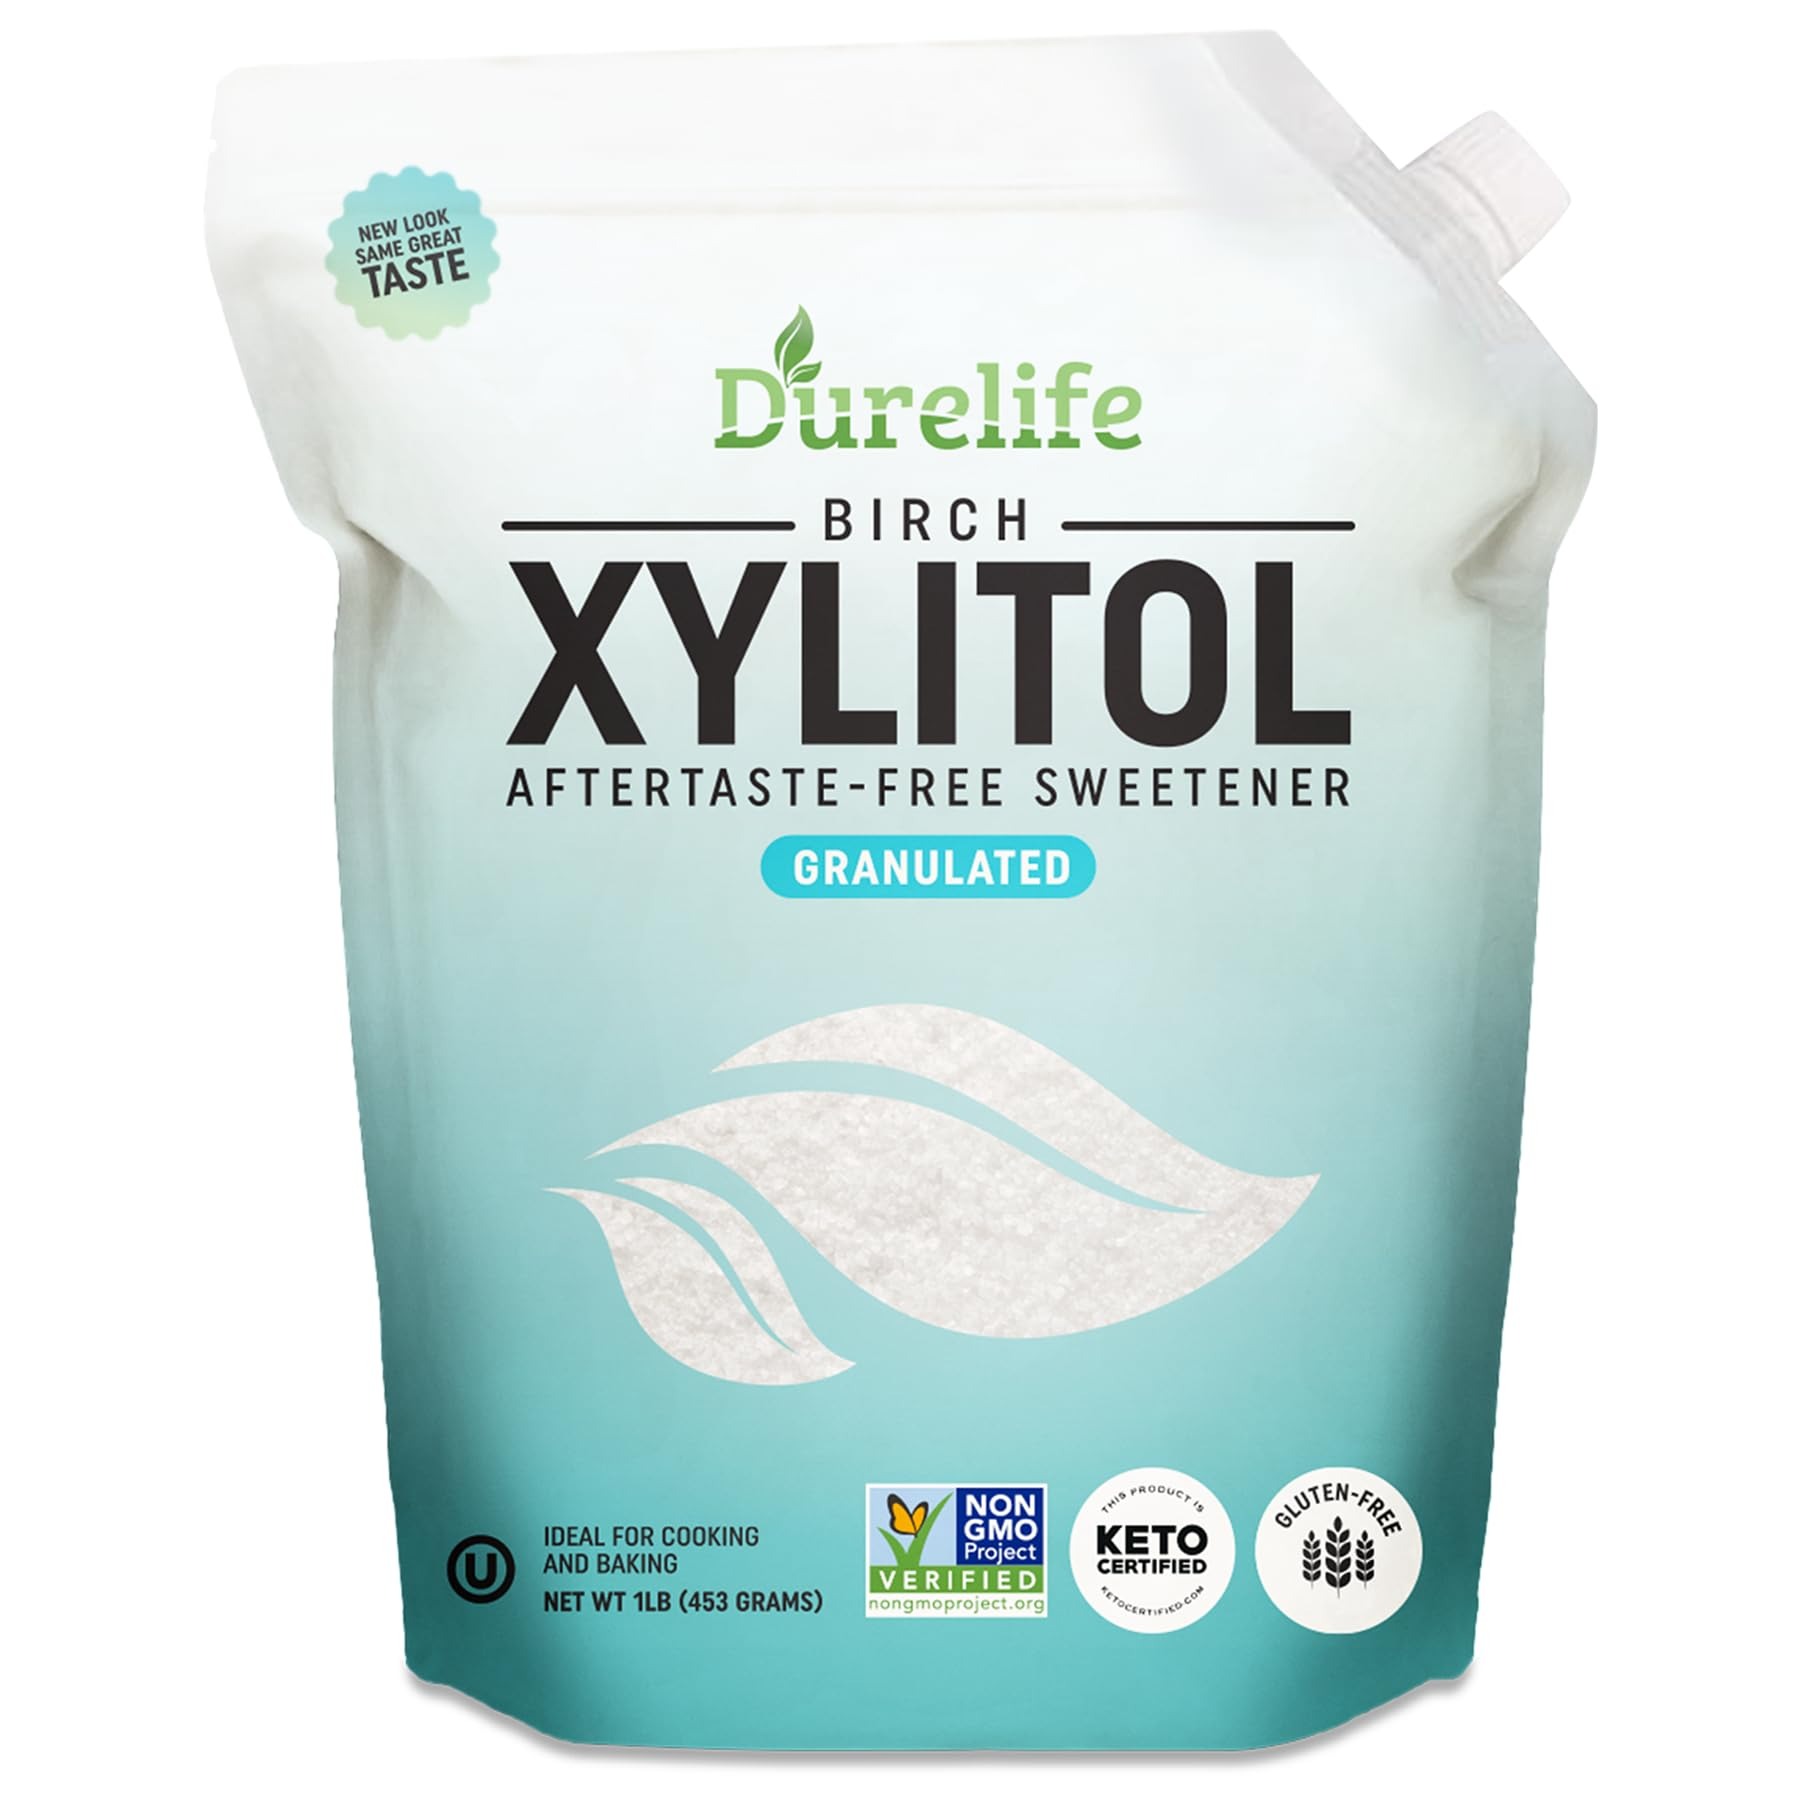
Item Name: DureLife XYLITOL Sugar Substitute 1 LB (16 OZ) Made From 100 % Pure Birch Xylitol NON GMO - Gluten Free - Kosher ,Natural sugar alternative,
Bullet Point 1: 100% Pure Birch Xylitol: Made exclusively from 100% pure birch xylitol, offering a high-quality, natural alternative to sugar with all the sweetness and none of the harmful effects.
Bullet Point 2: Non-GMO Project Verified: Certified by the Non-GMO Project, ensuring that this xylitol is free from genetically modified organisms, providing you with a pure, trustworthy sweetener.
Bullet Point 3: Keto Certified and Low Carb: Perfect for keto enthusiasts and low-carb dieters, allowing you to enjoy sweet flavors without compromising your diet goals or carbohydrate intake.
Bullet Point 4: Ideal for Diabetics: With its low glycemic index, this xylitol is an excellent choice for diabetics looking for a sweetener that helps maintain balanced blood sugar levels while satisfying sweet cravings.
Bullet Point 5: Low Calorie, Guilt-Free Sweetness: Contains fewer calories than traditional sugar, making it ideal for those watching their caloric intake while still indulging in their favorite treats.
Bullet Point 6: Gluten-Free and OU Kosher Certified: Suitable for those with gluten sensitivities and those observing kosher dietary laws, providing a versatile sweetener option for a wide range of dietary needs.
Bullet Point 7: Perfect for Baking and Beverages: Use it as a sugar substitute in baking, coffee, tea, smoothies, and more. It dissolves easily and adds the perfect amount of sweetness to any recipe.
Bullet Point 8: 1:1 Sugar Replacement: Enjoy a seamless 1:1 sugar replacement with both regular and brown sugar alternatives, simplifying your cooking and baking without compromising on flavor or texture.
Bullet Point 9: No Aftertaste, Just Great Taste: Unlike other sugar substitutes, DureLife Xylitol has no aftertaste, offering you a clean, pure sweetness that enhances the flavor of your food and drinks.
Bullet Point 10: Low Glycemic Index: With a low glycemic index, this sweetener is a healthier alternative for anyone looking to reduce sugar consumption and maintain a balanced diet.
Value: 16.0
Unit: Ounce

Price: 15.29